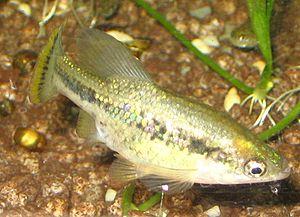
Les Goodeidae sont une famille de poissons d'eau douce de l'ordre des Cyprinodontiformes, composée de 55 espèces réparties dans 18 genres différents.
Ameca splendens est une espèce de poissons de la famille des Goodeidae, et ce sont de vrais vivipares. On retrouve cette espèce uniquement en aquariophilie depuis son extinction à l'état sauvage en 1996. C'est la seule espèce du genre Ameca.